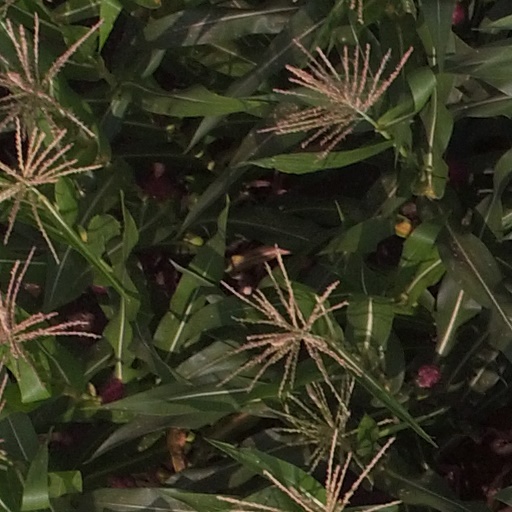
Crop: maize; corn